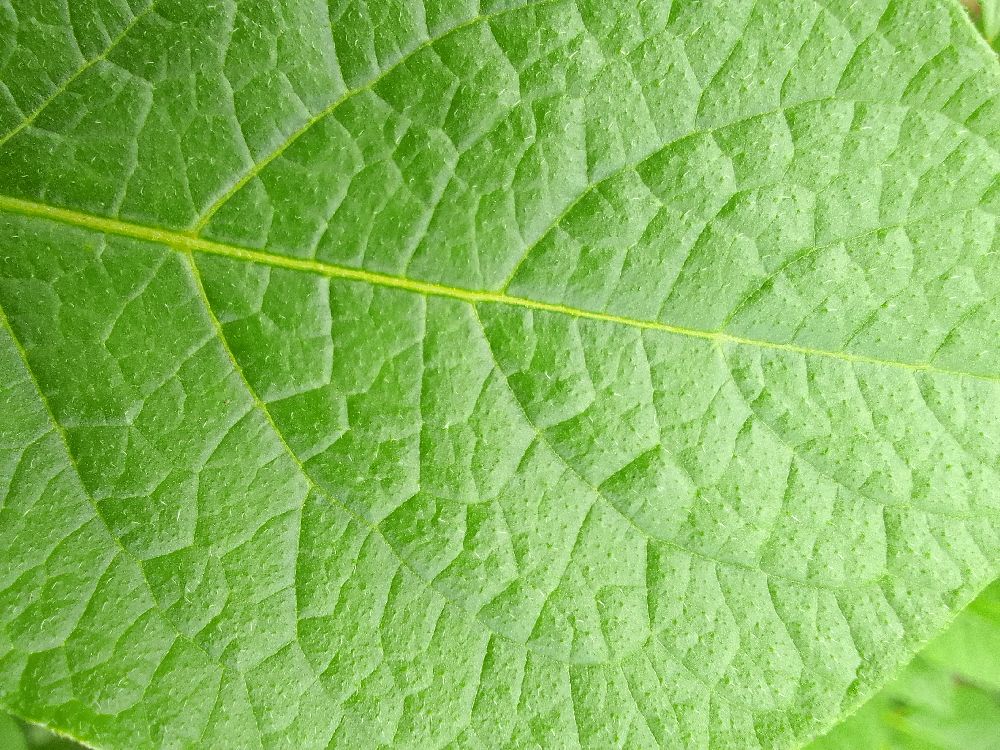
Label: Healthy